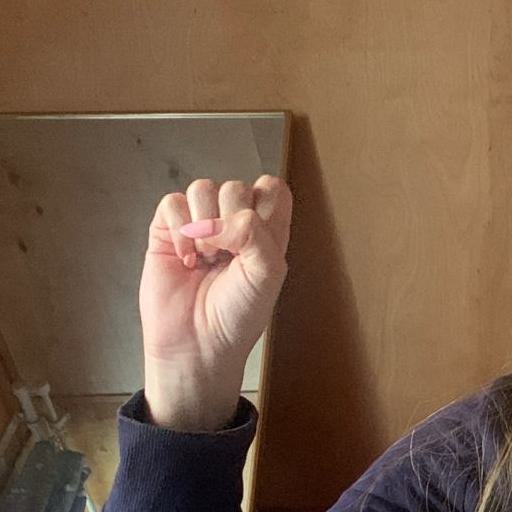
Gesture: fist